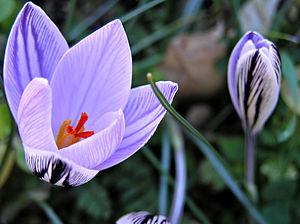
Lavatoggio (Corse) - Crocus corsicus février 2006
Comme la plupart des îles méditerranéennes, la Corse présente un fort taux d'endémisme. Certains taxons sont propres à l'île tandis que d'autres ont une aire de répartition un peu plus vaste s'expliquant par l'histoire géologique récente.